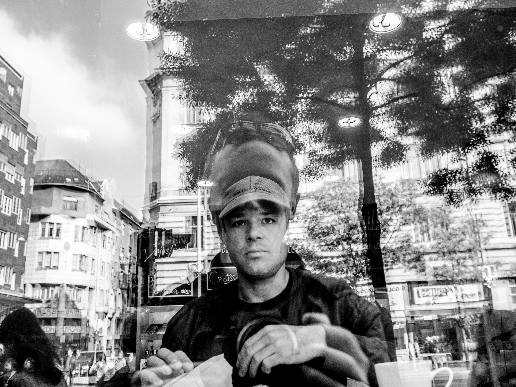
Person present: Yes